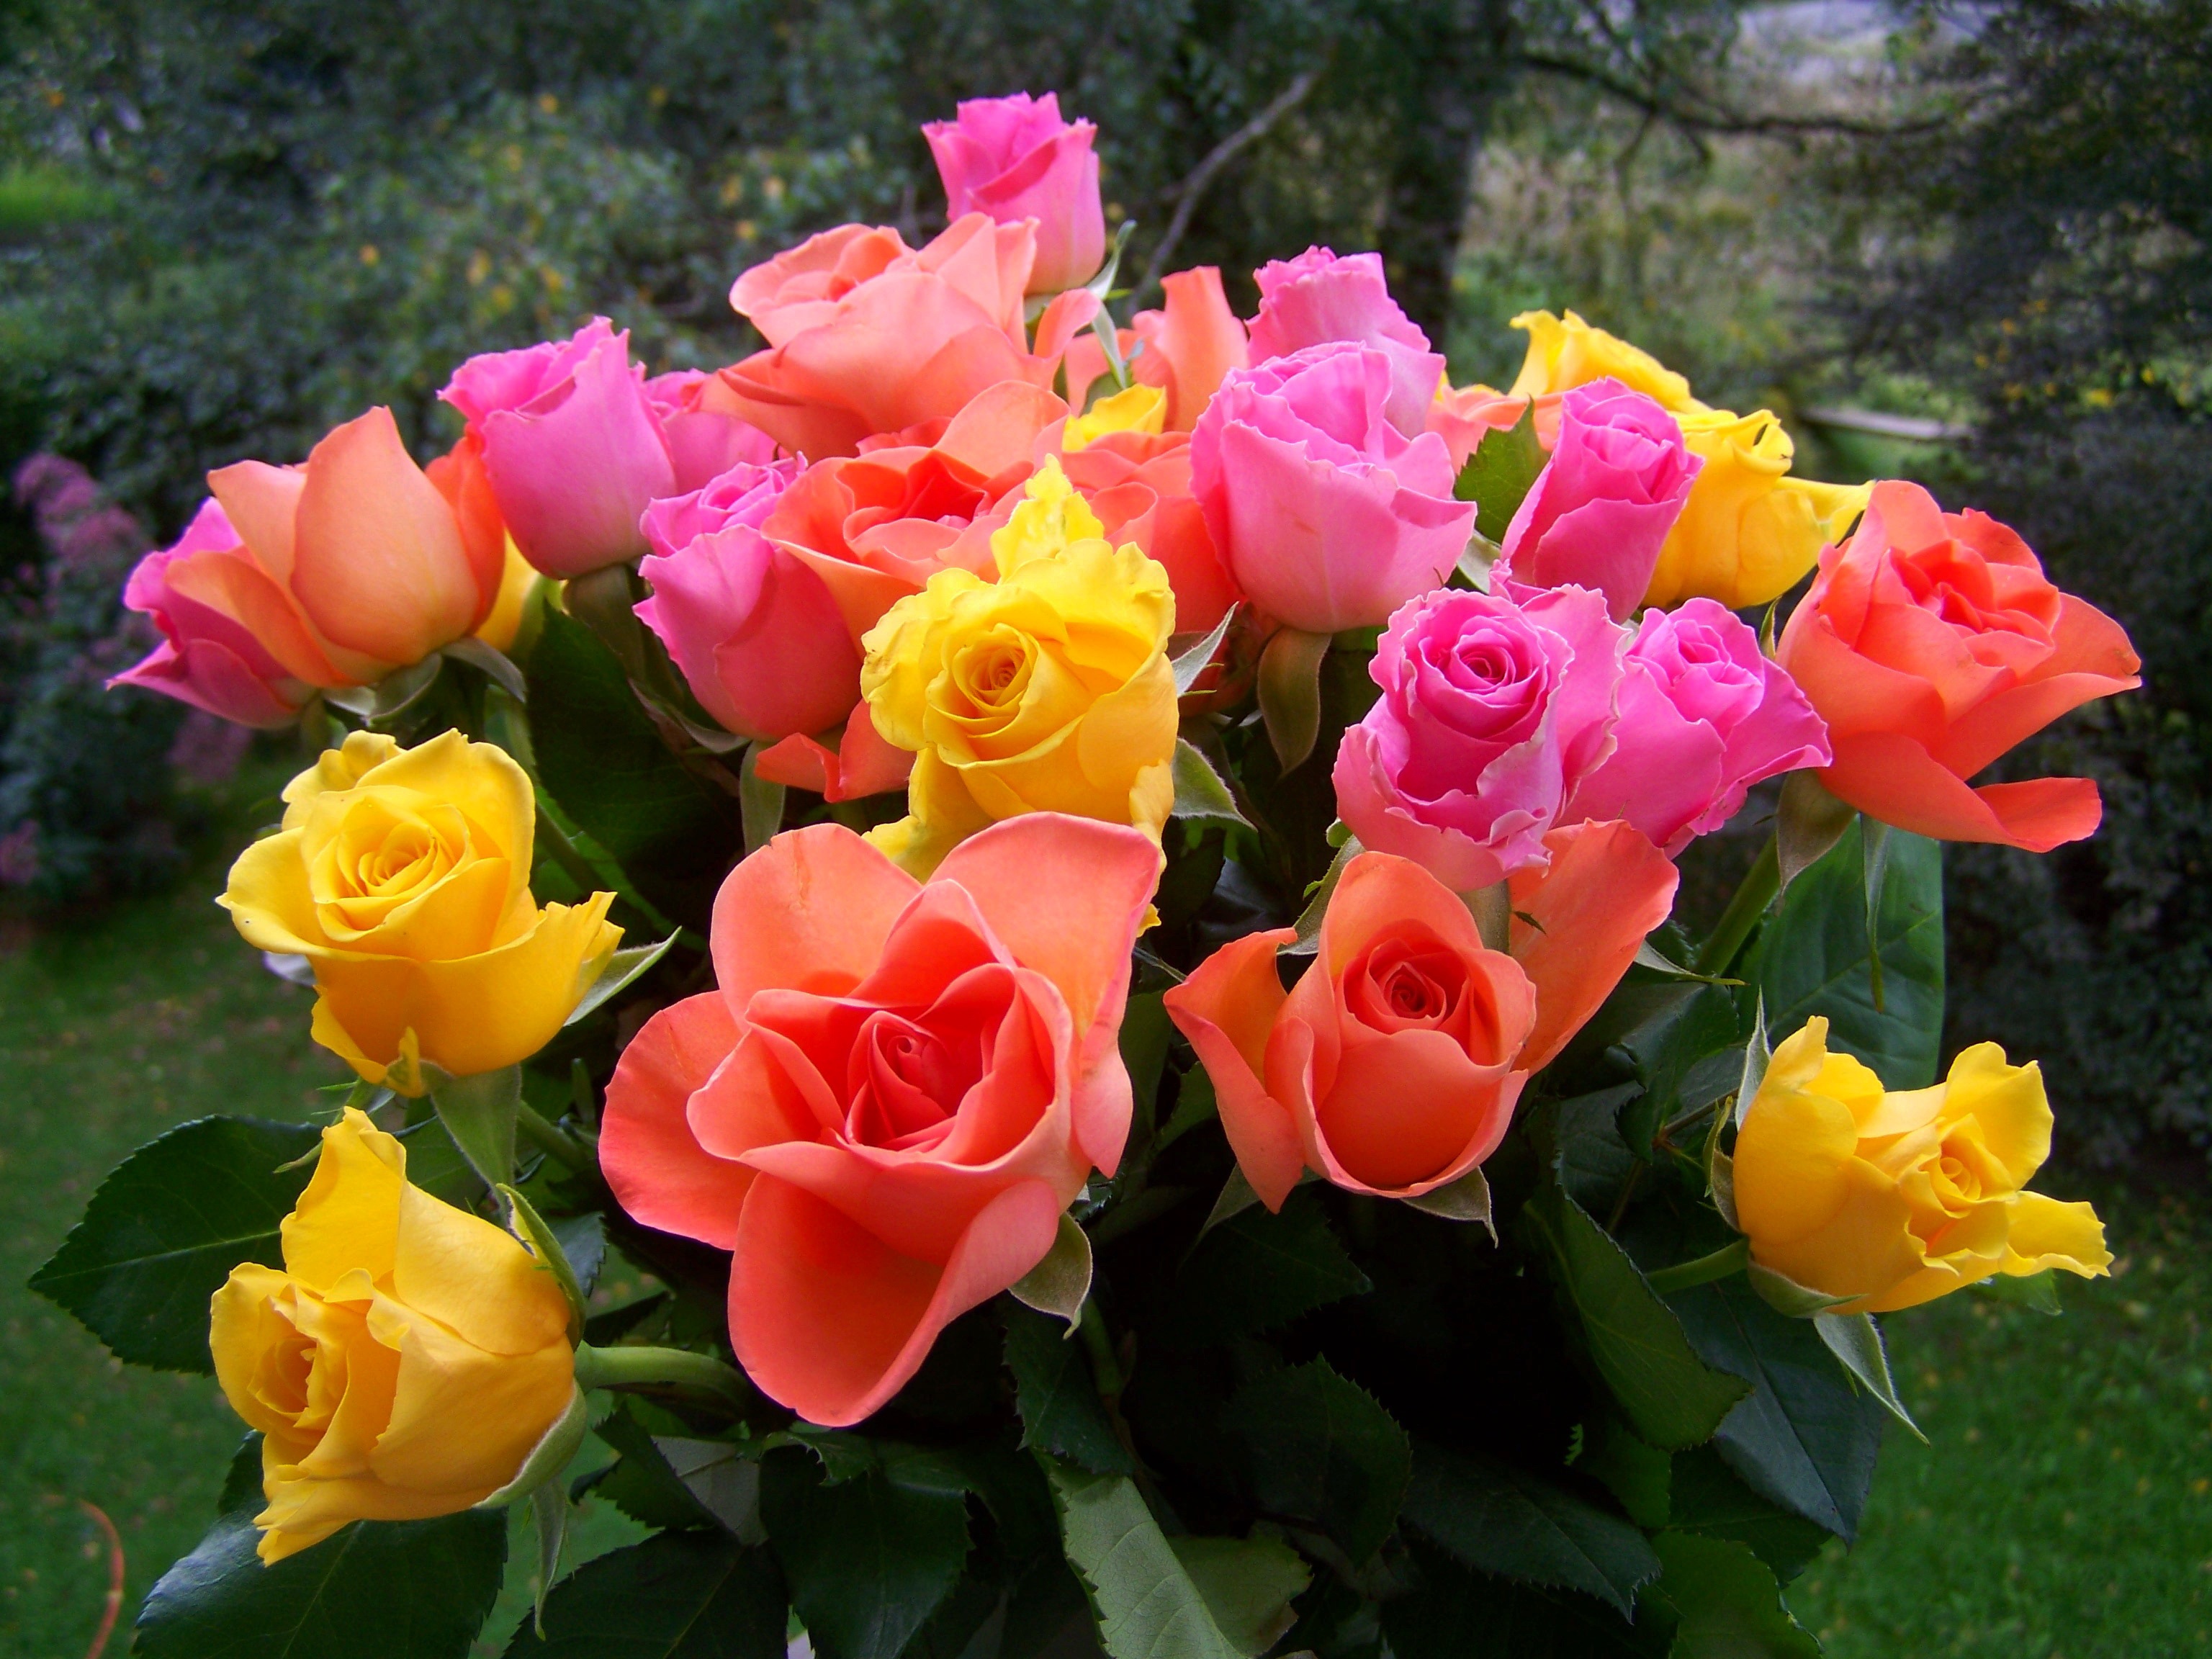
plant, flower, petal, tulip, rose, orange, color, yellow, pink, flora, roses, floristry, floribunda, flowering plant, garden roses, rose family, cut flowers, rose bouquet, annual plant, land plant, austrian briar